Westbury, Wiltshire

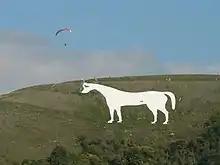
Westbury White Horse viewed from the air

A well-known feature of the area is the Westbury White Horse, which overlooks the town from a slope up to Salisbury Plain, in Bratton parish about east of the town. Probably first made in the 18th century, its present form dates from 1778 when it was restored. In the 1950s it was decided that the horse would be more easily maintained if it were set in concrete and painted white.